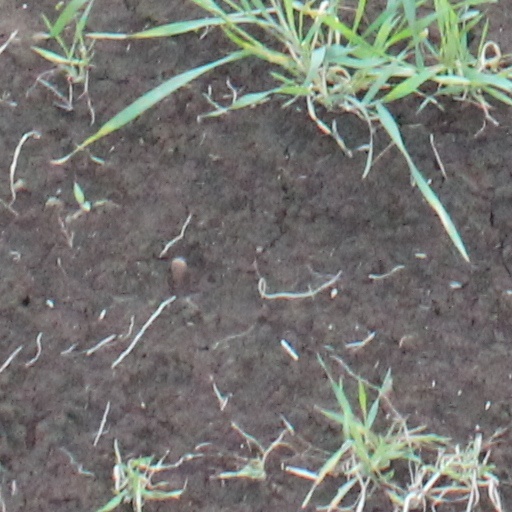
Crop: wheat